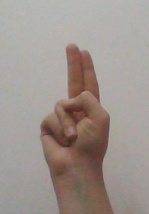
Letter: taa